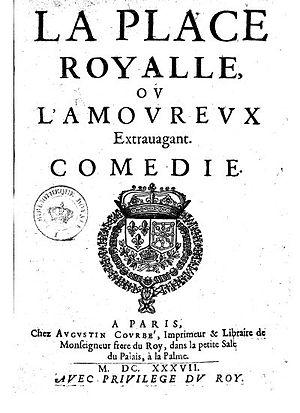
La Place Royale ou l'Amoureux extravagant est une comédie en cinq actes écrite par Pierre Corneille en 1634, créée au Jeu de paume du Marais en 1636 et publiée en 1637 chez Augustin Courbé.